Shadow Hearts: Covenant

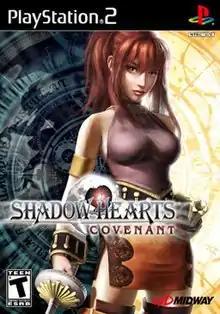
North American box art, showing protagonist Karin Koenig.

Shadow Hearts: Covenant is a role-playing video game developed by Nautilus (Sacnoth) for the PlayStation 2, and is the second entry in the "Shadow Hearts" series. Published in Japan by Aruze in 2004, the game was released internationally by Midway Games in 2004 (North America) and 2005 (Europe). A director's cut with additional content was released in Japan in 2005.